Spomenka Štimec

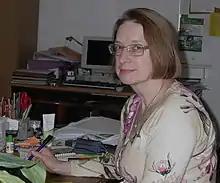
Štimec in 2007

Spomenka Štimec (born 4 January 1949 in Orehovica) is a Croatian writer who is an acclaimed contemporary writer in Esperanto, and also significant to Esperanto in Croatia. In 1994 she shared the cultural award "Alena Esperanto-Kulturpremio" with the magazine "Heroldo de Esperanto".